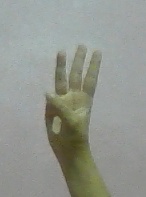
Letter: thaa